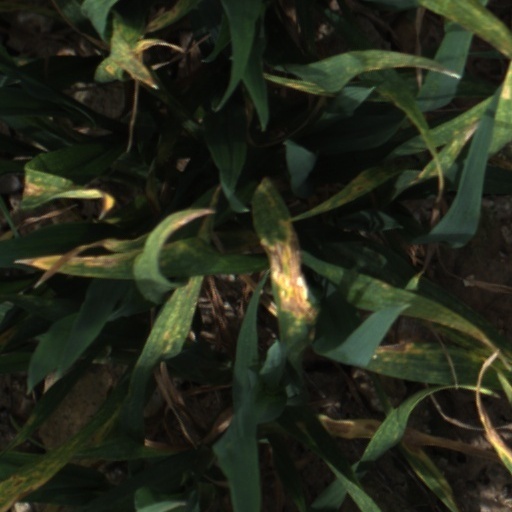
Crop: wheat